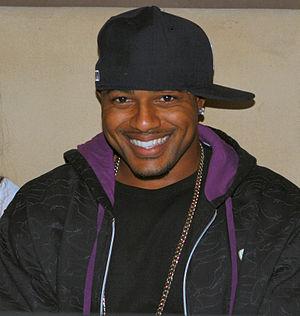
Larry Johnson né le 19 novembre 1979 à La Plata, Maryland est un joueur de football américain. Johnson évolue au poste de running back.